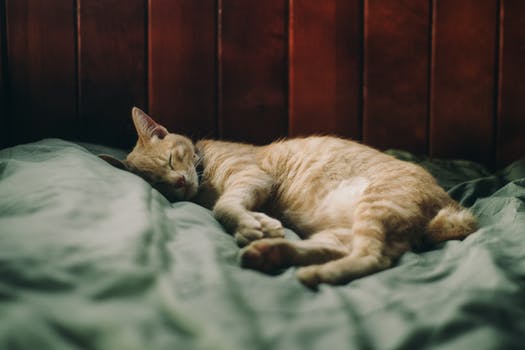
Label: No Watermark